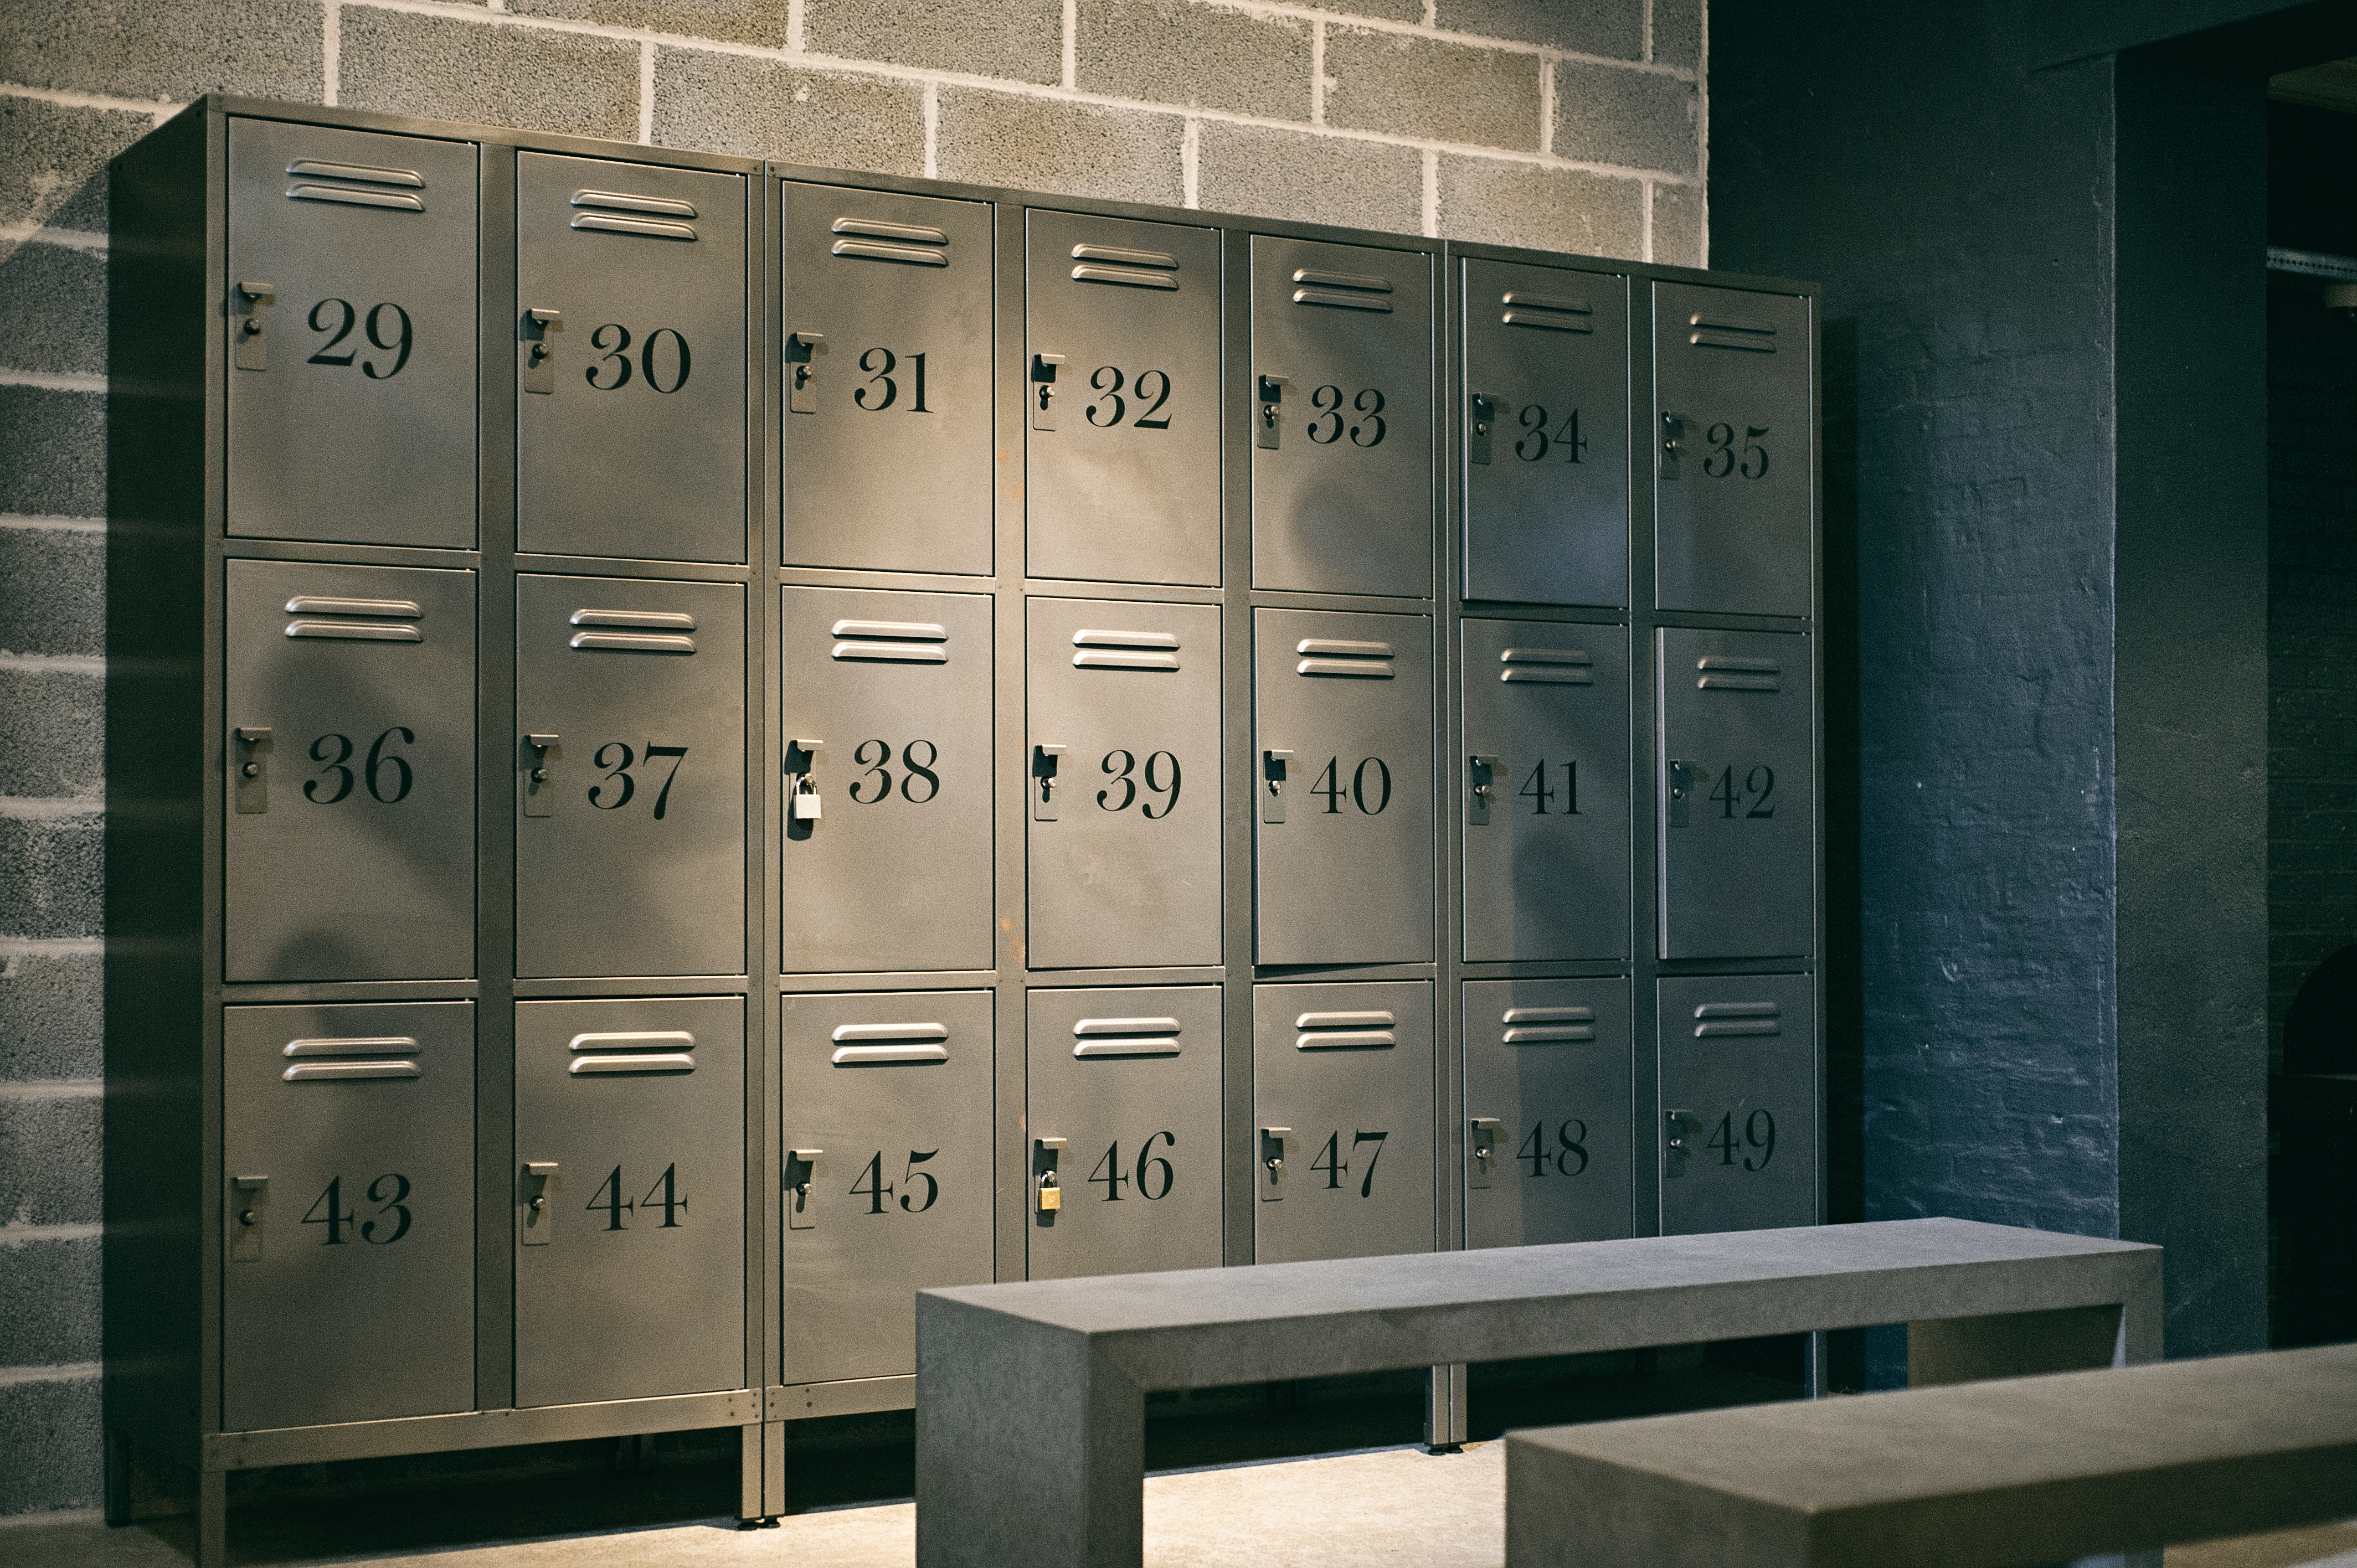
bench, glass, wall, furniture, room, door, interior design, cabinet, numbers, locker, locker room, window covering